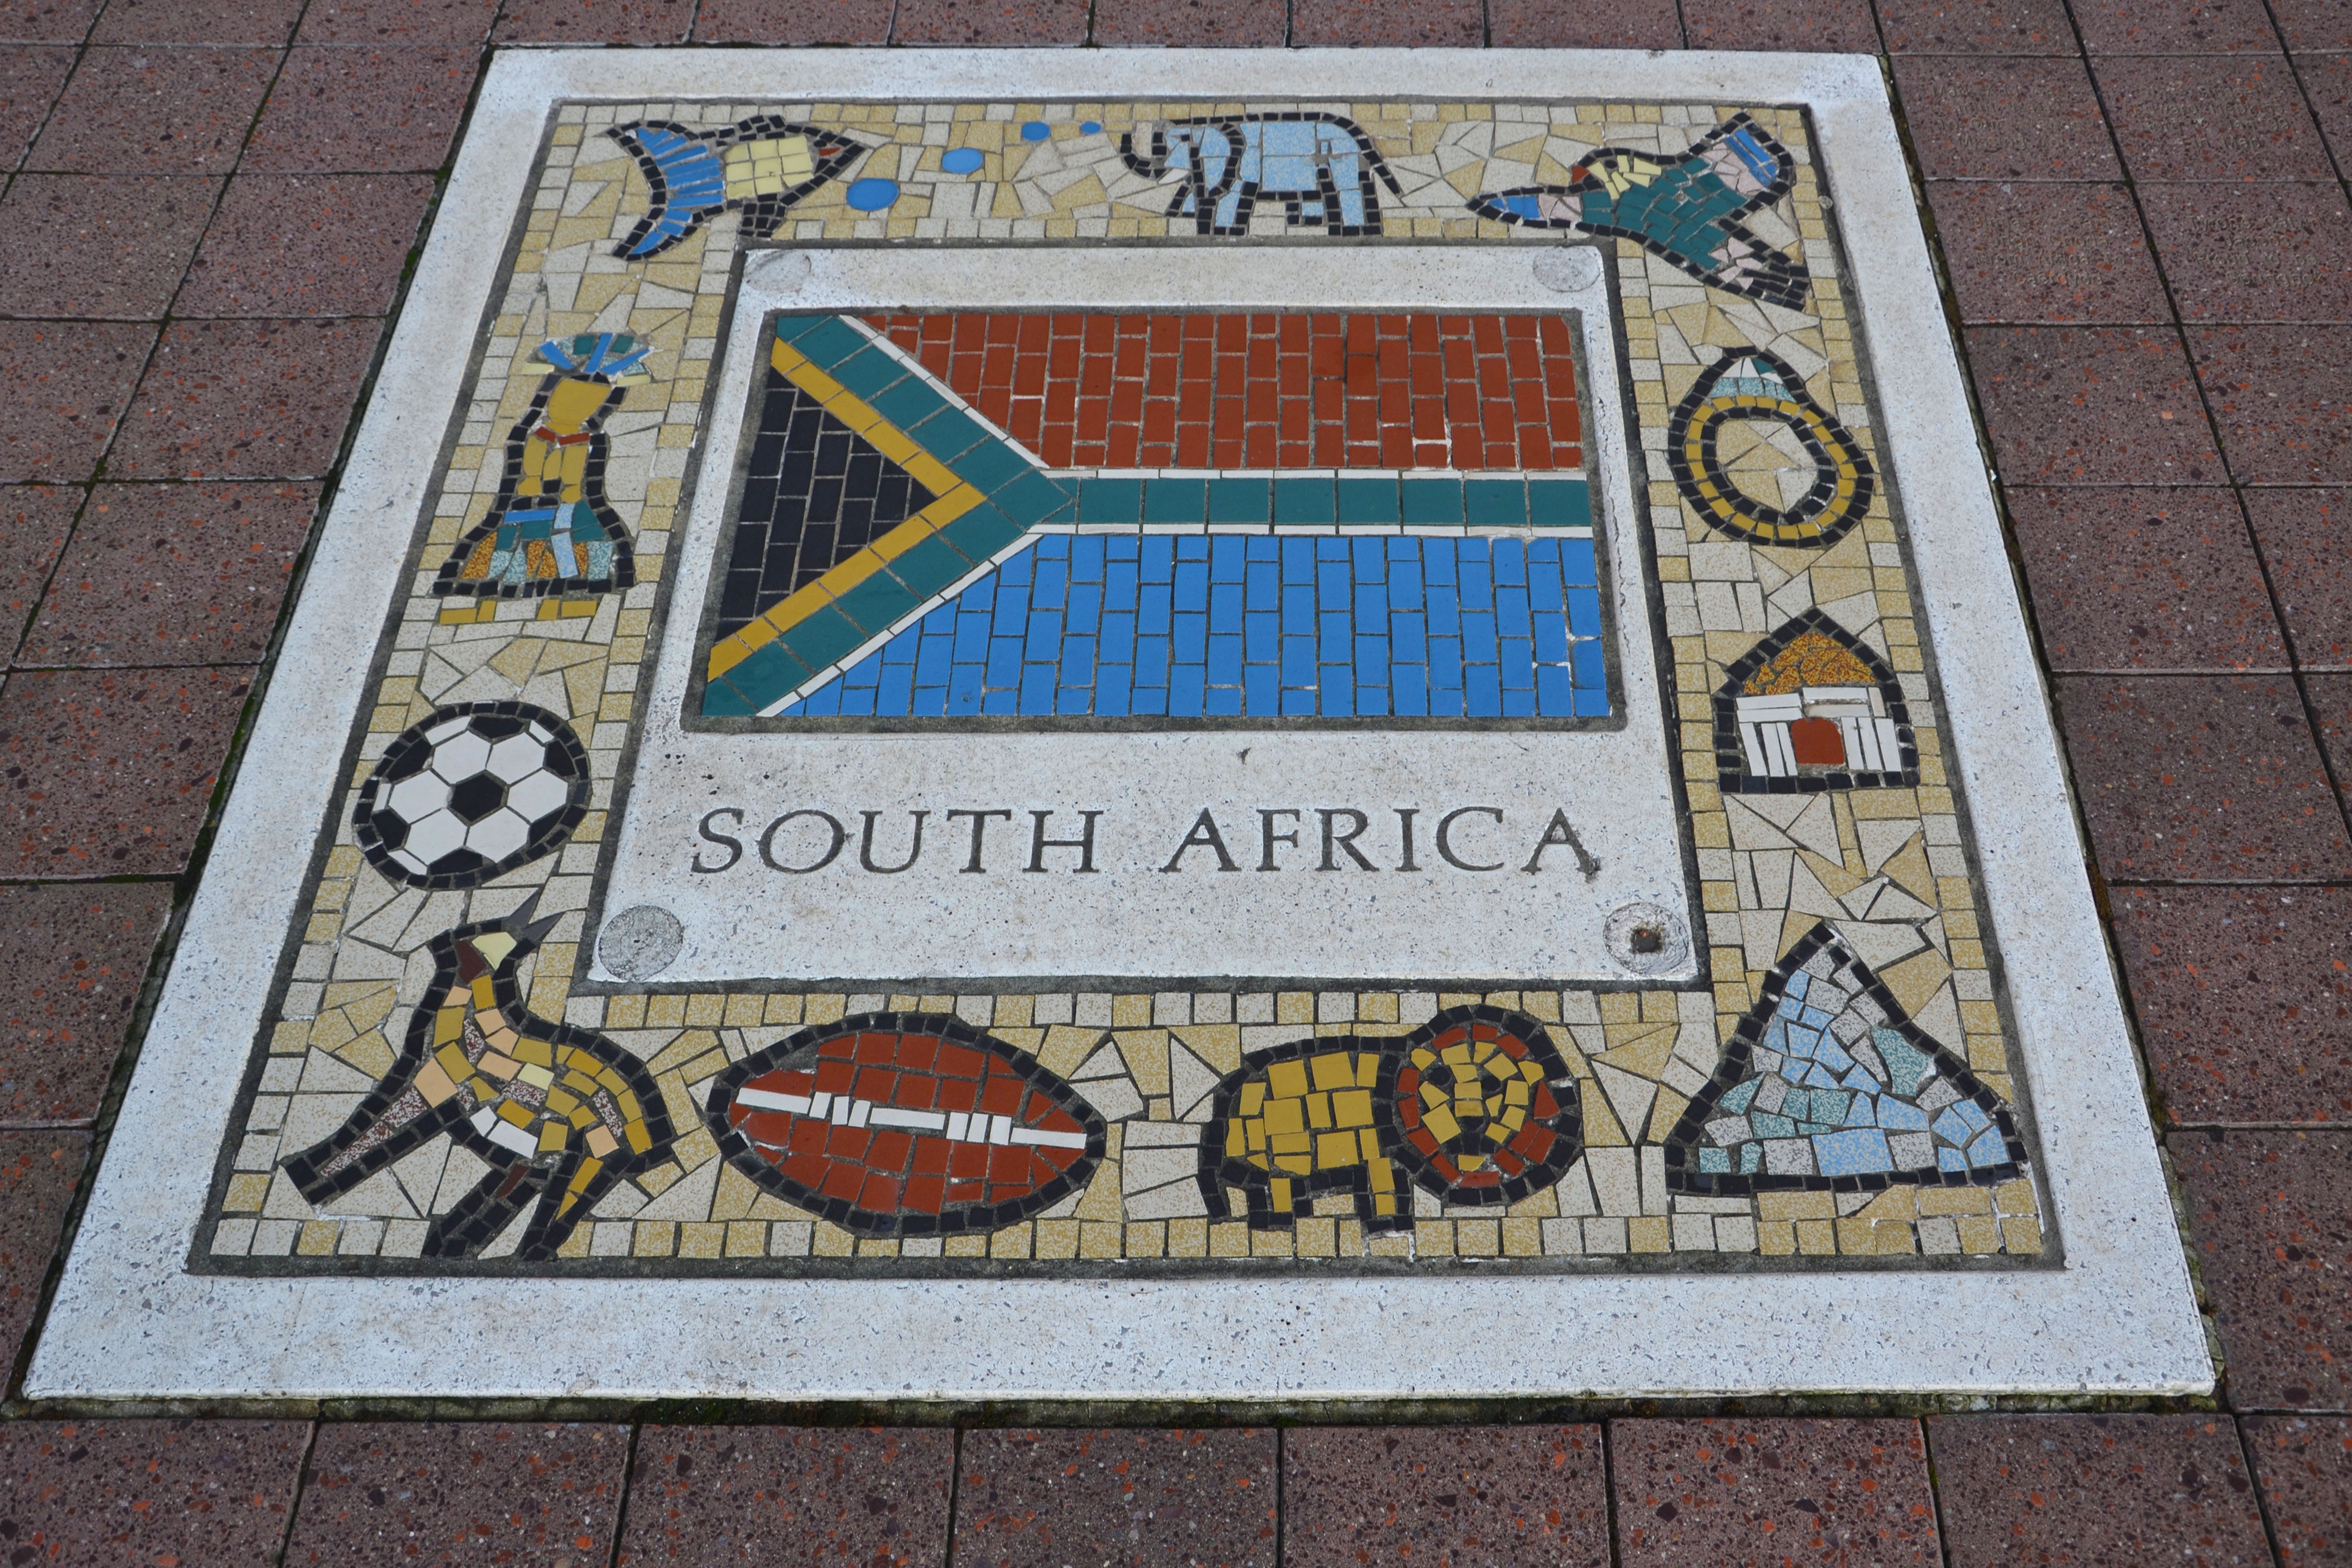
grass, sport, field, game, play, running, country, cup, green, symbol, foot, flag, africa, action, soccer, club, playing, football, captain, leisure, goal, player, activity, rugby, textile, south, competition, national, art, team, mosaic, ball, carpet, championship, champion, league, score, south africa, flooring, team emblem